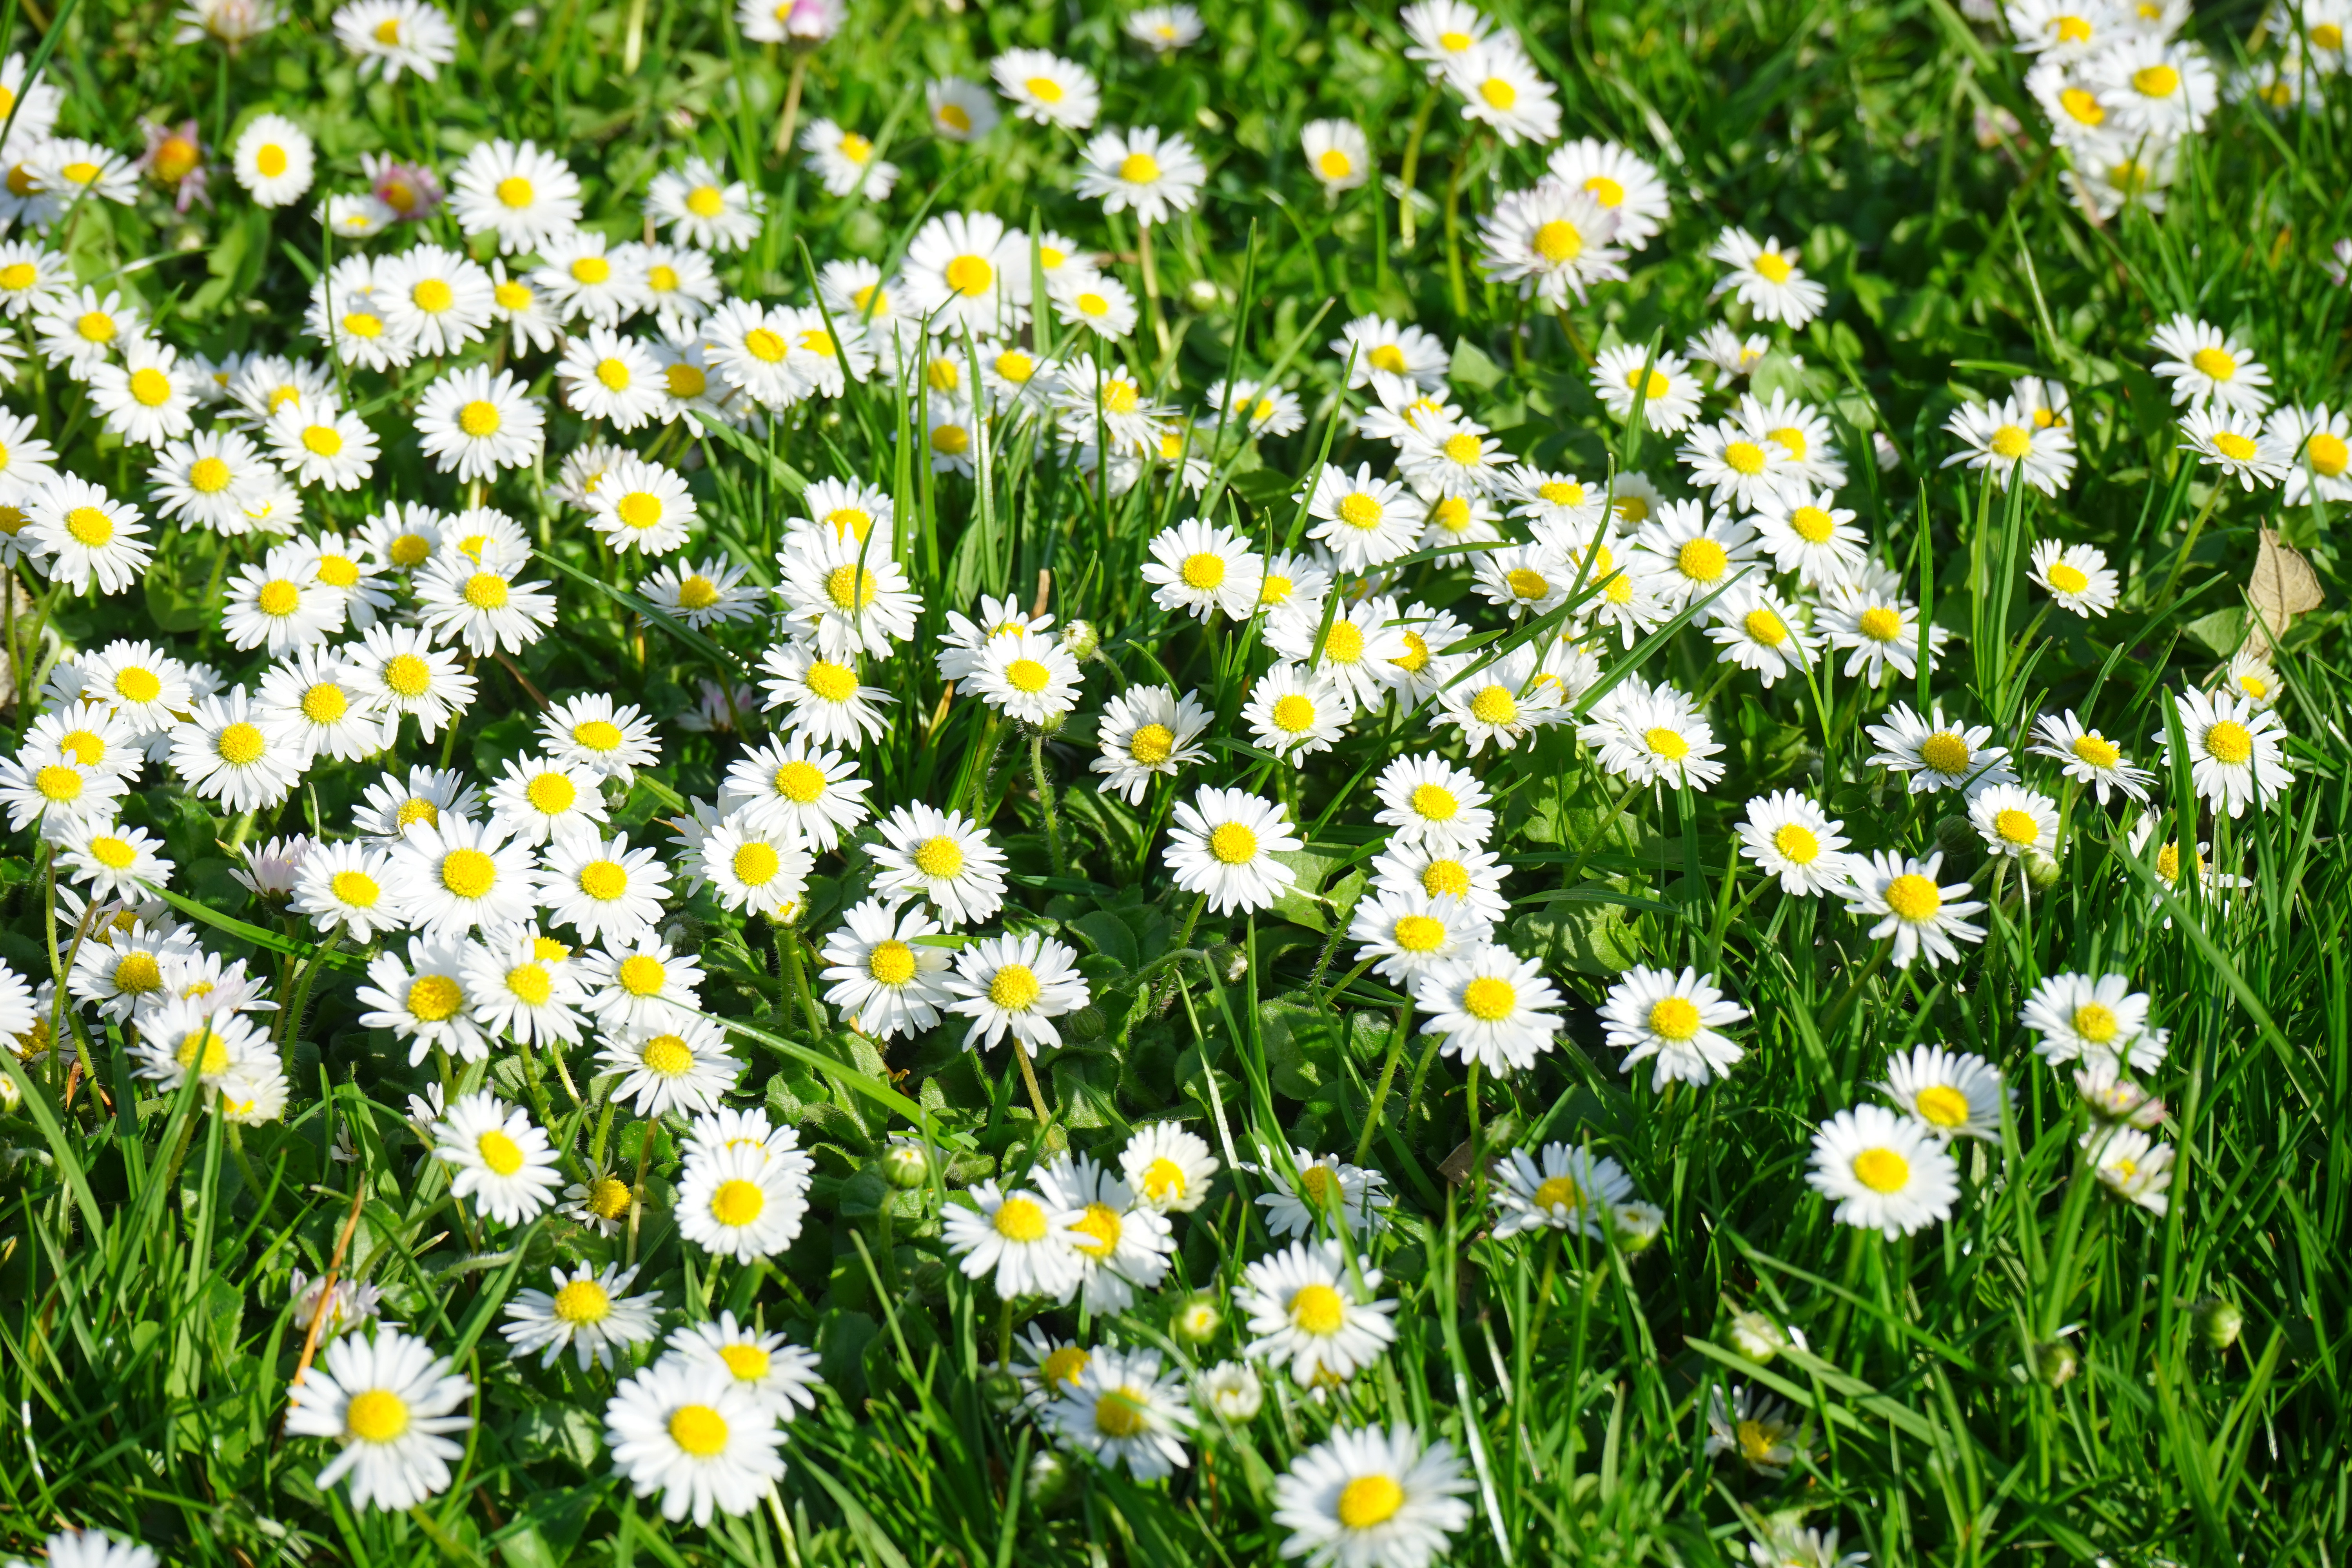
grass, blossom, plant, white, field, lawn, meadow, prairie, flower, bloom, daisy, herb, botany, flora, wildflower, asteraceae, rush, composites, medicinal plant, fodder plant, flowering plant, daisy family, lawn flower, tausendsch n, little daisy, oxeye daisy, monatsroeserl, multiannual daisy, bellis philosophy, m p, grass plant, annual plant, land plant, chamaemelum nobile, marguerite daisy, tanacetum parthenium, garden cosmos